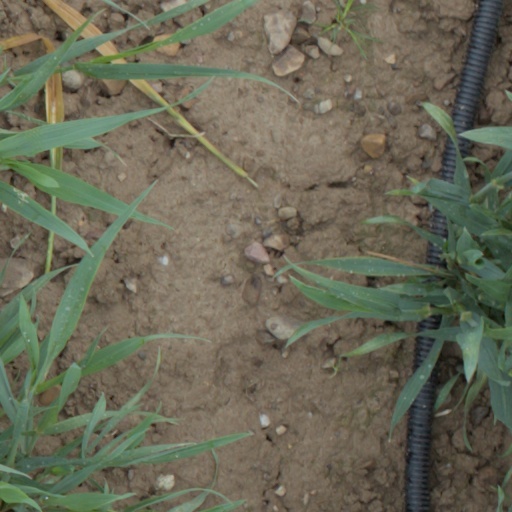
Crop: wheat